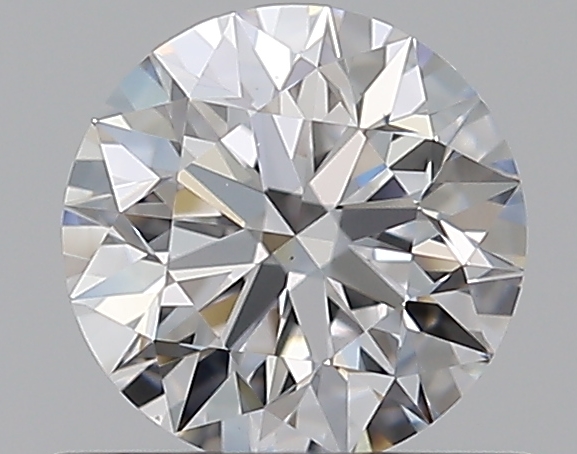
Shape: round
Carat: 0.5
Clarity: VS1
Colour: D
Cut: EX
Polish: EX
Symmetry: EX
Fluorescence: N
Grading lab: GIA
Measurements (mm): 5.07 x 5.09 x 3.18